John Zorn

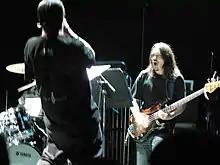
Moonchild at the Barbican: Mike Patton (facing away) and Trevor Dunn

In 2006, Zorn formed the voice/bass/drums trio of Mike Patton, Trevor Dunn, and Joey Baron as "a compositional challenge, as a song cycle, songs without words" as he decided "I want to work with Patton more; Patton was very hungry to do more work together. ‘OK, so let's start it with just bass, drums, and voice". "Rolling Stone" said that Moonchild was "a band that, much like Naked City, mutated radically across its lifespan as Zorn kept raising his compositional bar. While it touched on similar extremes as that group... its episodes are more sustained, its structures more conventionally songlike" noting "For the first five of Moonchild's seven albums, released from 2006 through 2014, Patton utilized his full whisper-to-scream range while operating entirely without lyrics".